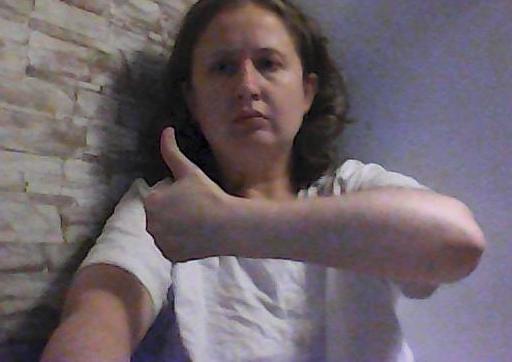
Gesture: like